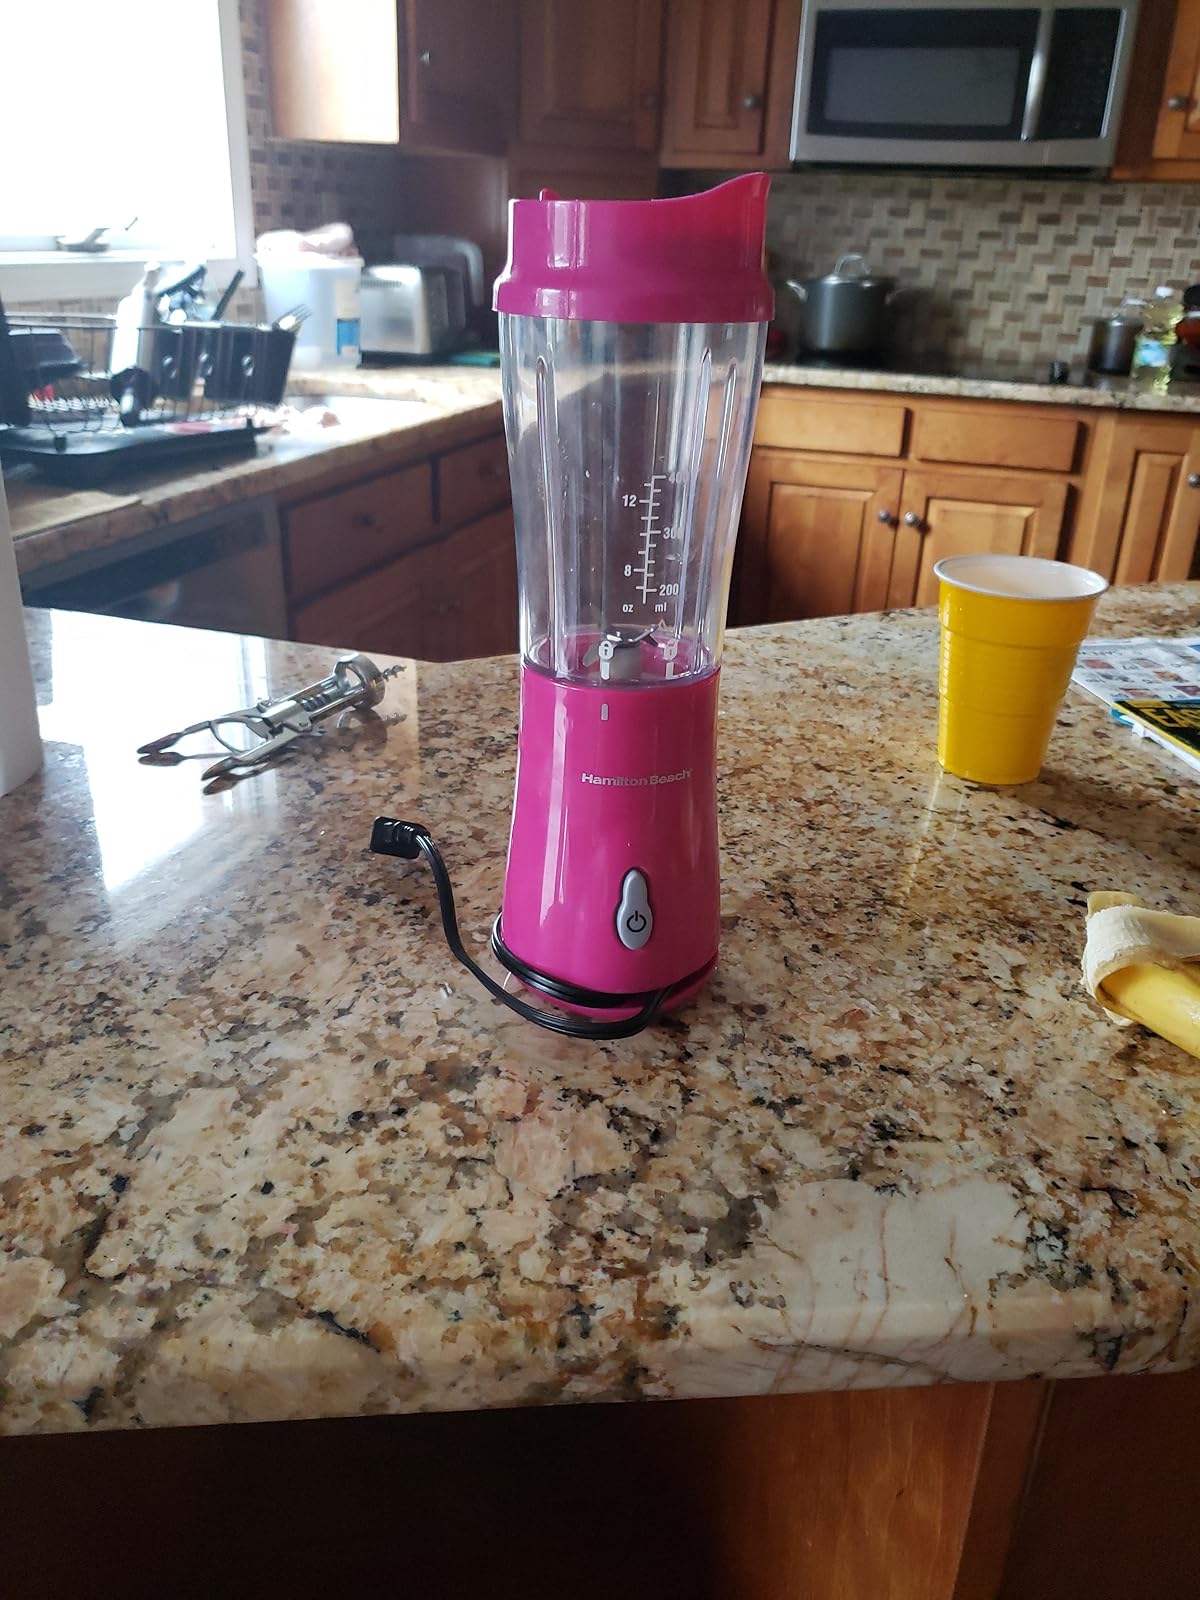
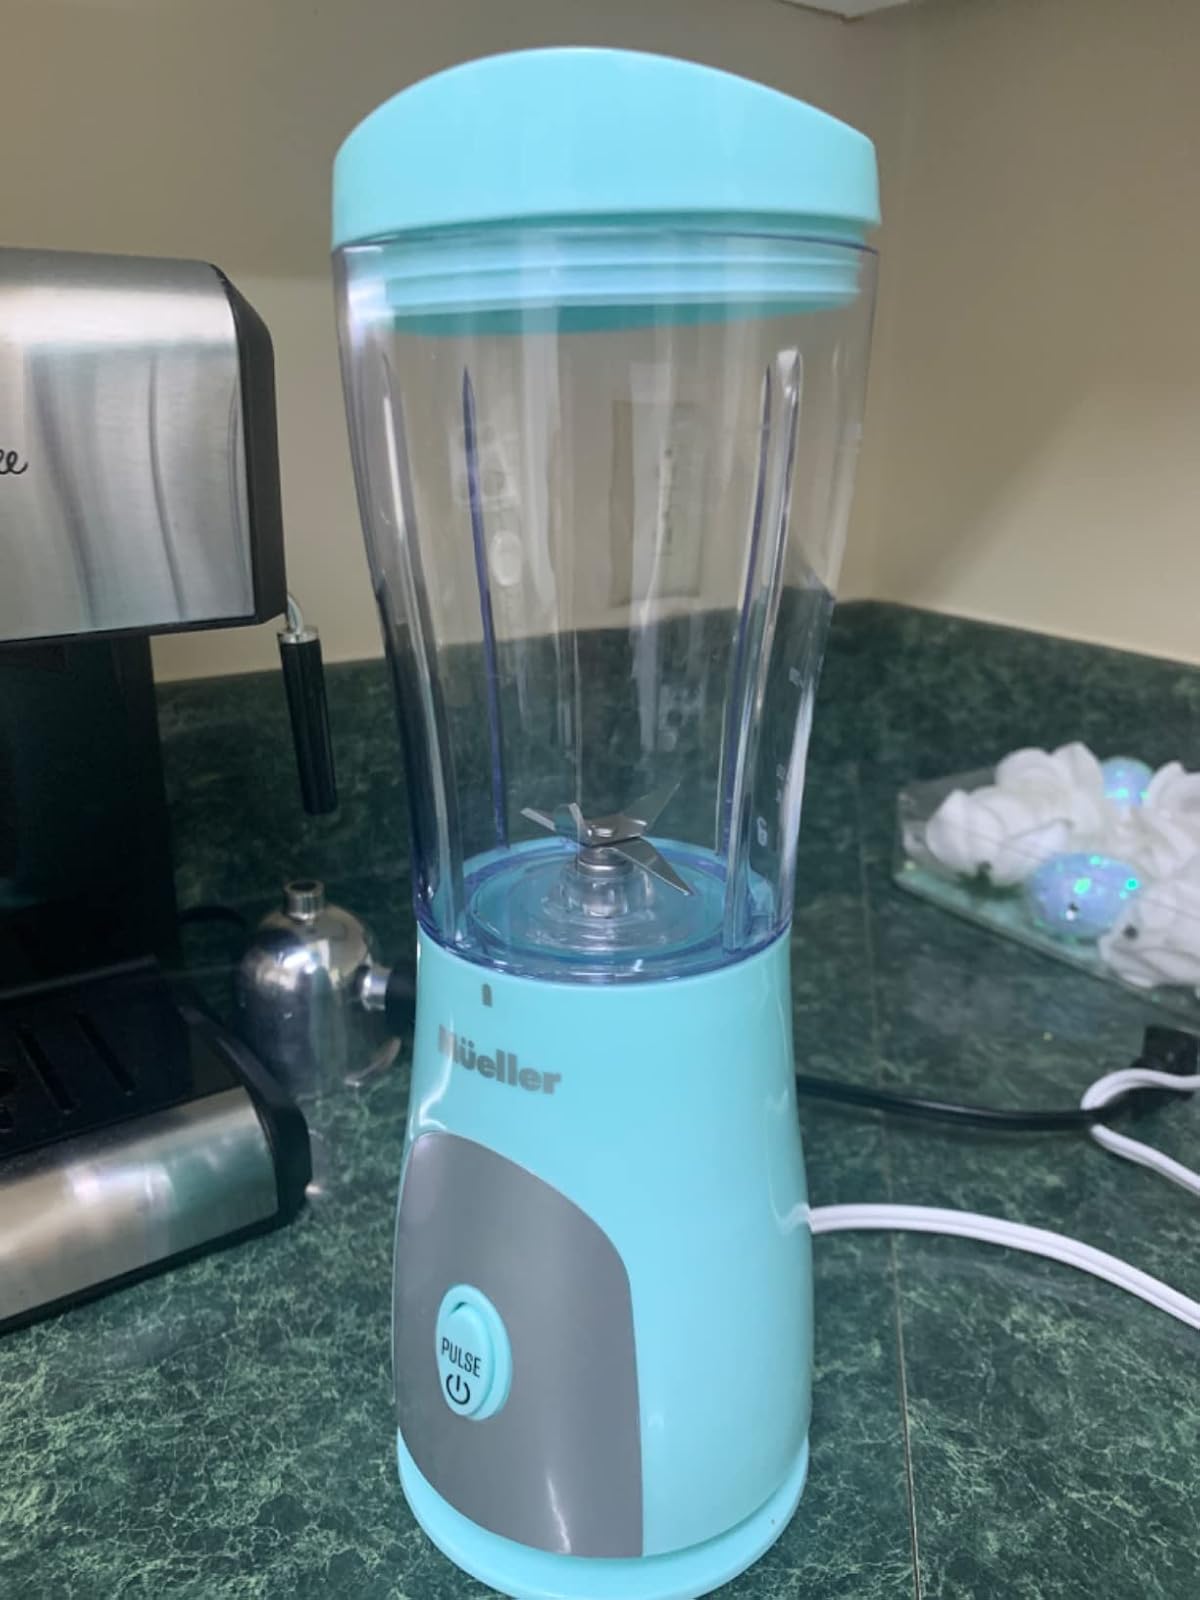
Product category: items_blender
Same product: no